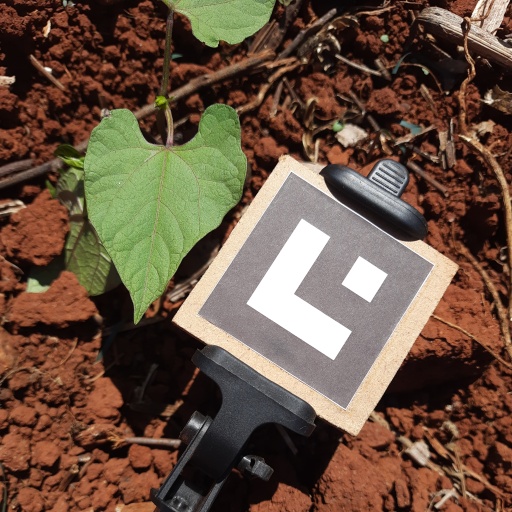
Observations: flat surface, no eating holes, under sunlight